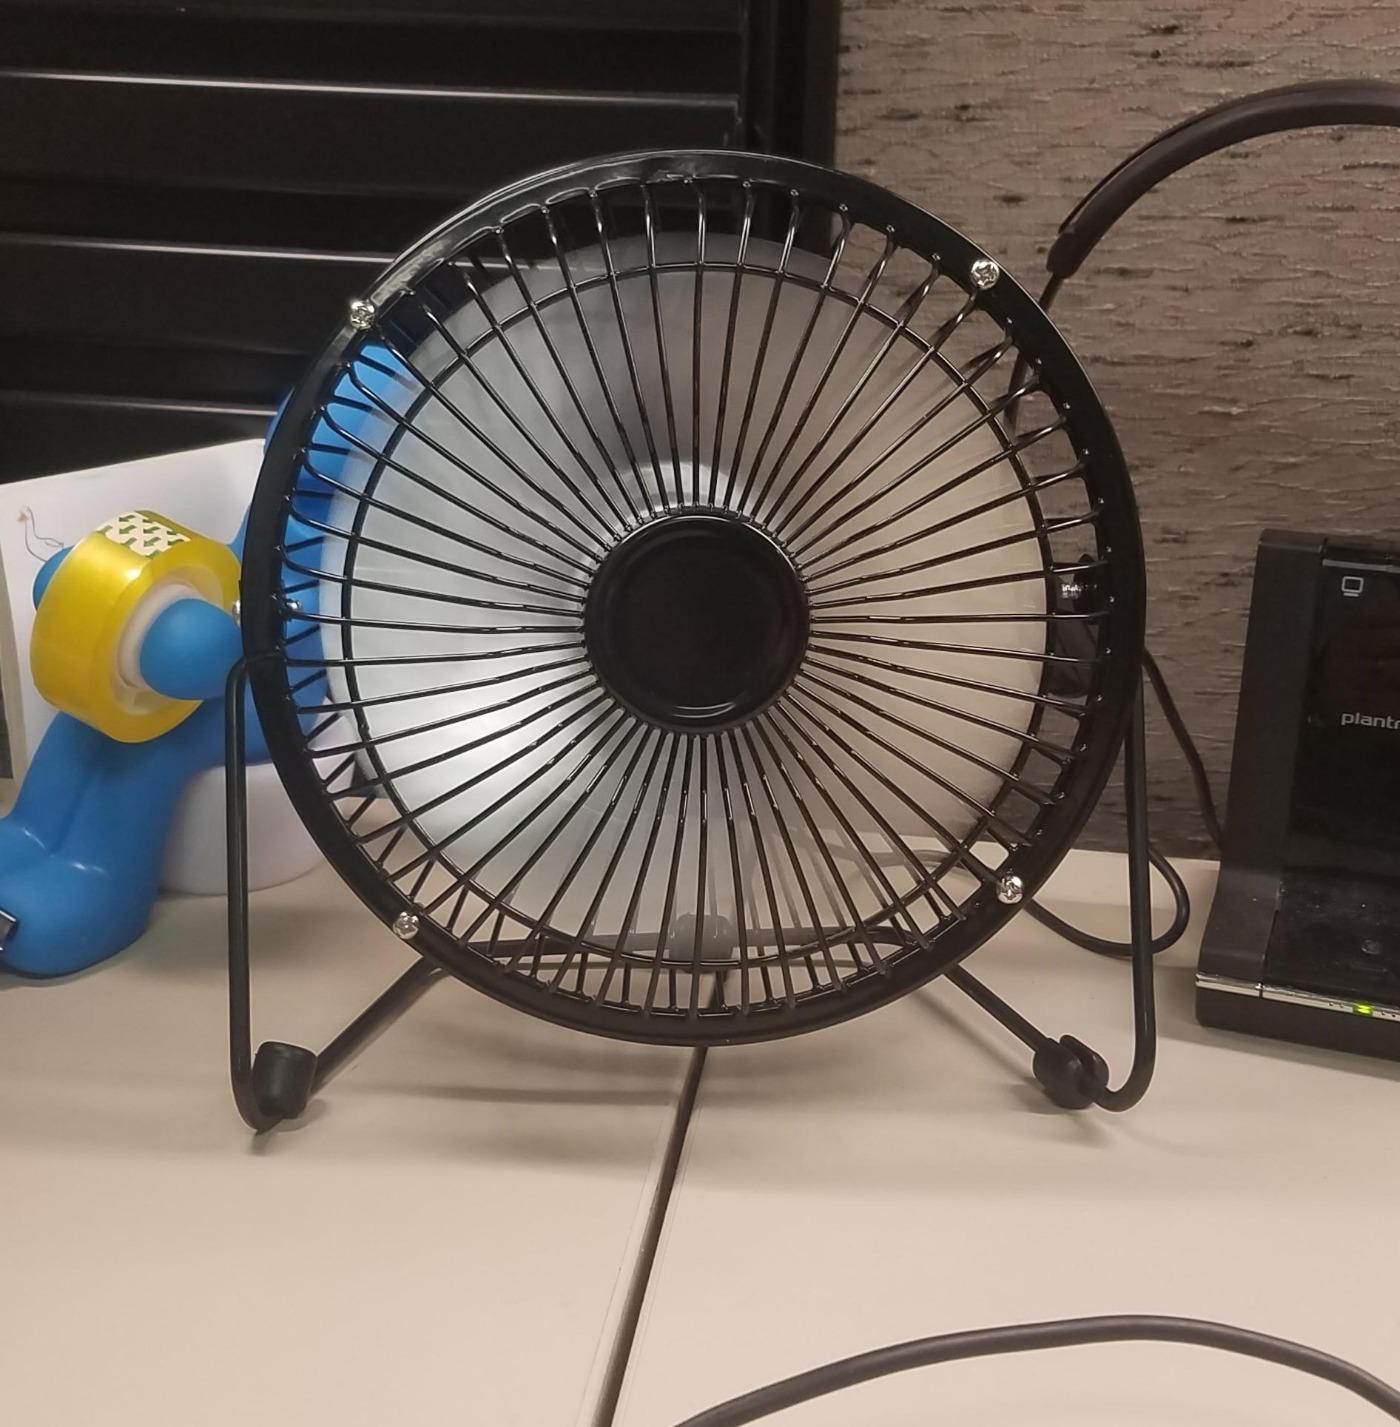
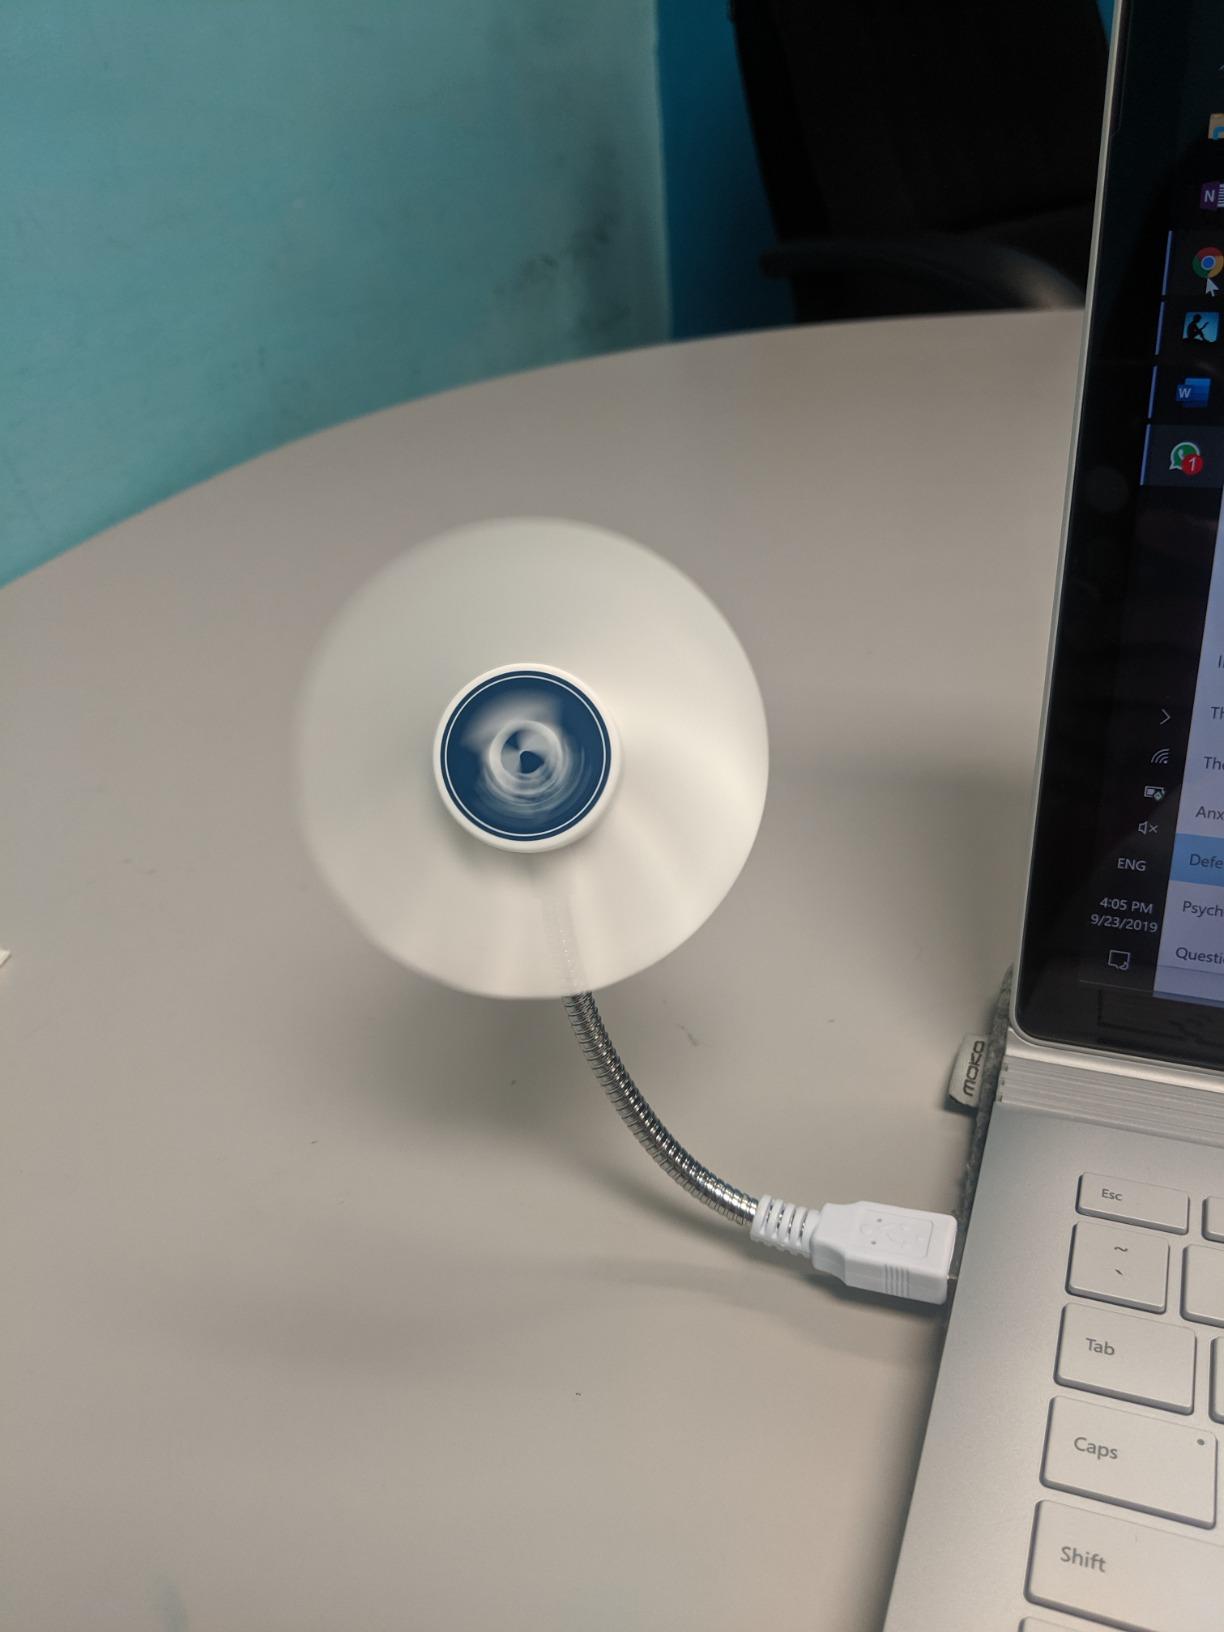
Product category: fan
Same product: no